John Stanislaus Hanlon

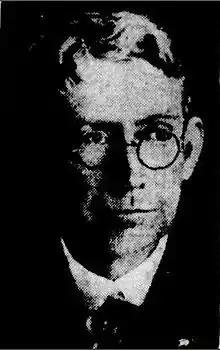
John (Jack) Stanislaus Hanlon

John Stanislaus Hanlon (16 November 1883 – 13 September 1949) was a journalist and member of the Queensland Legislative Council.